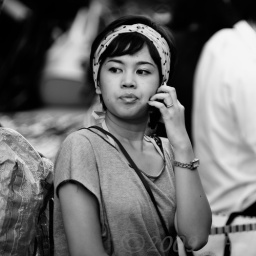
Headband vendor in black and white